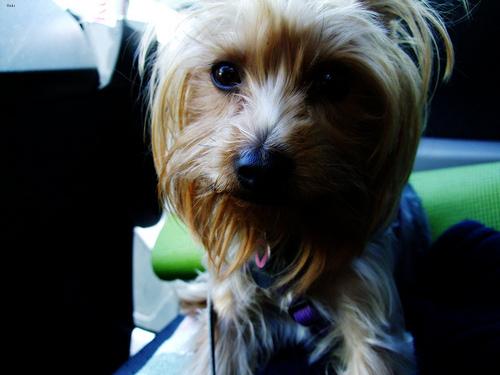
Breed: yorkshire terrier